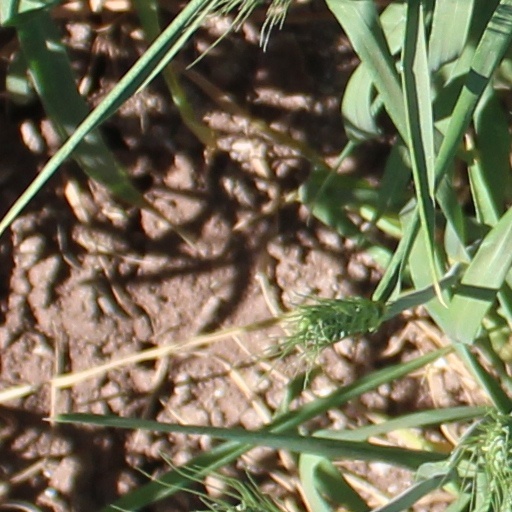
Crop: wheat